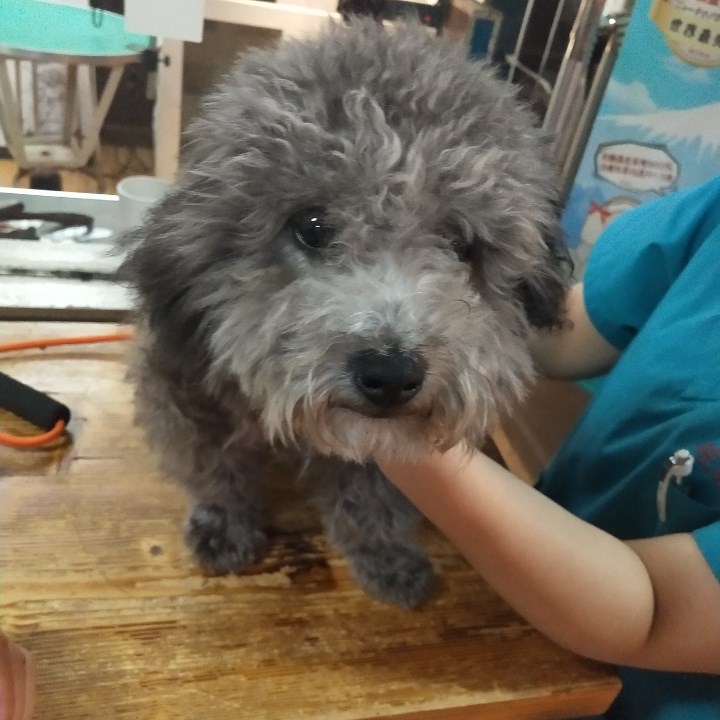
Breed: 7449-n000128-teddy